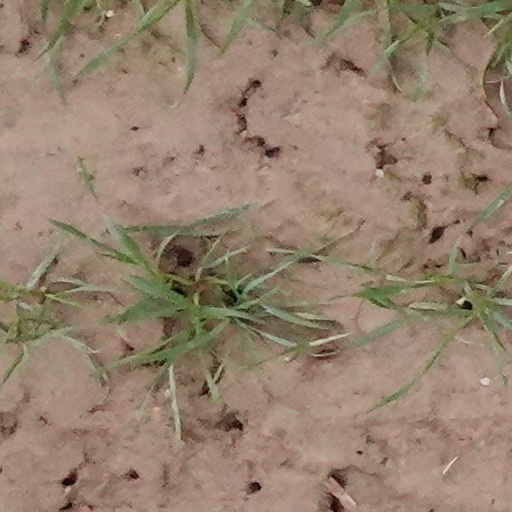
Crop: wheat